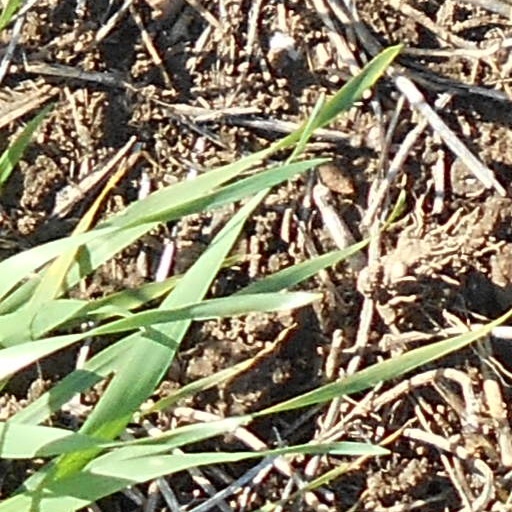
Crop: wheat